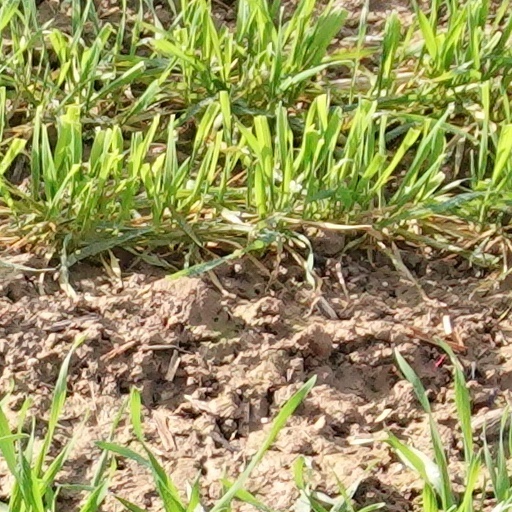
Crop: wheat